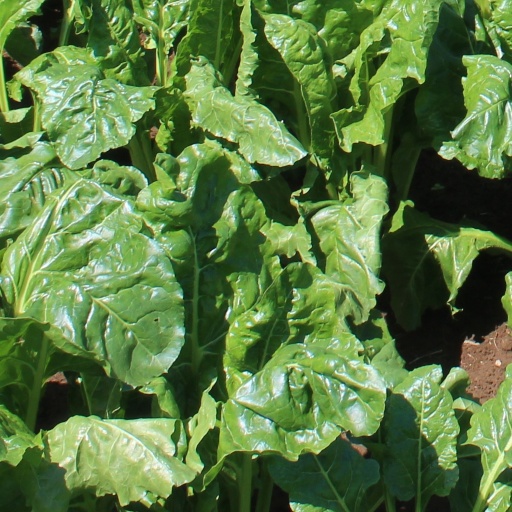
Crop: sugar beet